Rajashekara

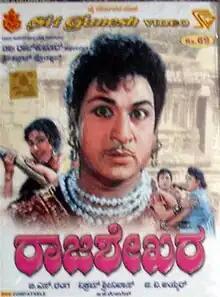

Rajashekara is a 1967 Indian Kannada-language film, directed by G. V. Iyer and produced by B. S. Ranga. The film stars Rajkumar, Bharathi Vishnuvardhan, Udaykumar, Balakrishna and Narasimharaju. The musical score was composed by G. K. Venkatesh.